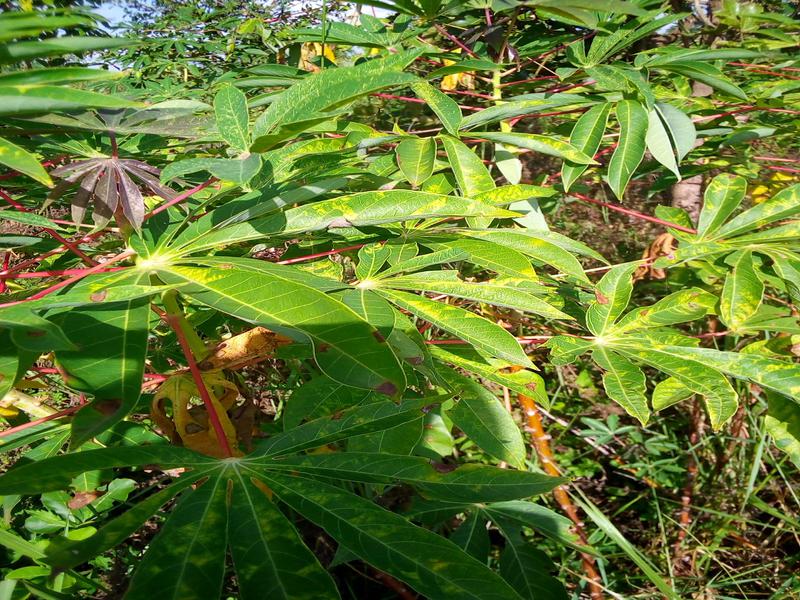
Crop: cassava
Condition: mosaic_disease